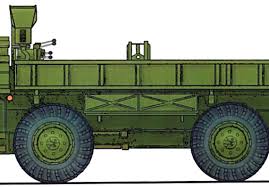
Label: BM-30